Koh-i-Noor

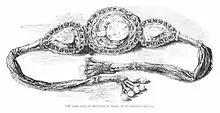
In the armlet given to Victoria

In due course, the Governor-General received the Koh-i-Noor from Dr Login, who had been appointed Governor of the Citadel, on 6 April 1848 under a receipt dated 7 December 1849, in the presence of members of the Board of Administration for the affairs of the Punjab: Sir Henry Lawrence (President), C. G. Mansel, John Lawrence and Sir Henry Elliot (Secretary to the Government of India).